Banda, Uttar Pradesh

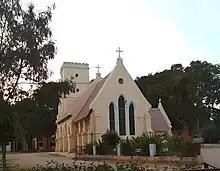
St. George's Church (also known as the Yellow Church)

The most famous place to visit from the city is the ancient Kalinjar Fort which is located south of Banda and is mentioned in the Mahabharata.